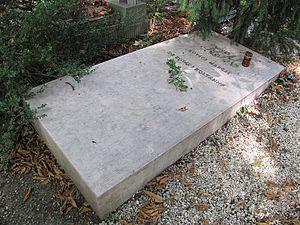
Margit Kovács est une céramiste et sculptrice hongroise née le 30 novembre 1902 à Győr et morte le 4 juin 1977 à Budapest, en Hongrie.